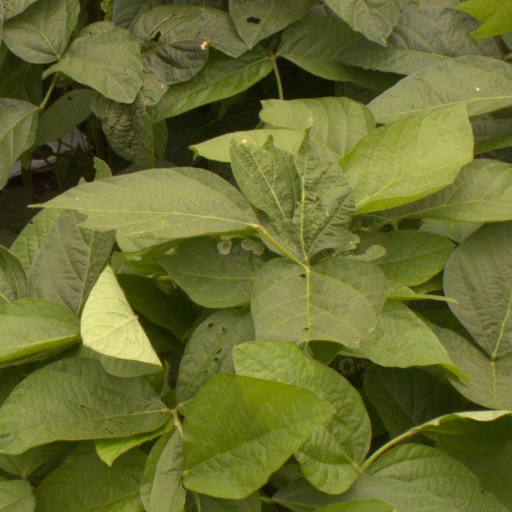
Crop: soybean